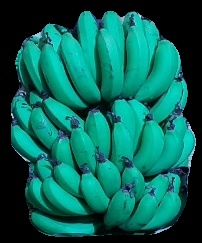
Variety: pachbale
Grade: grade2